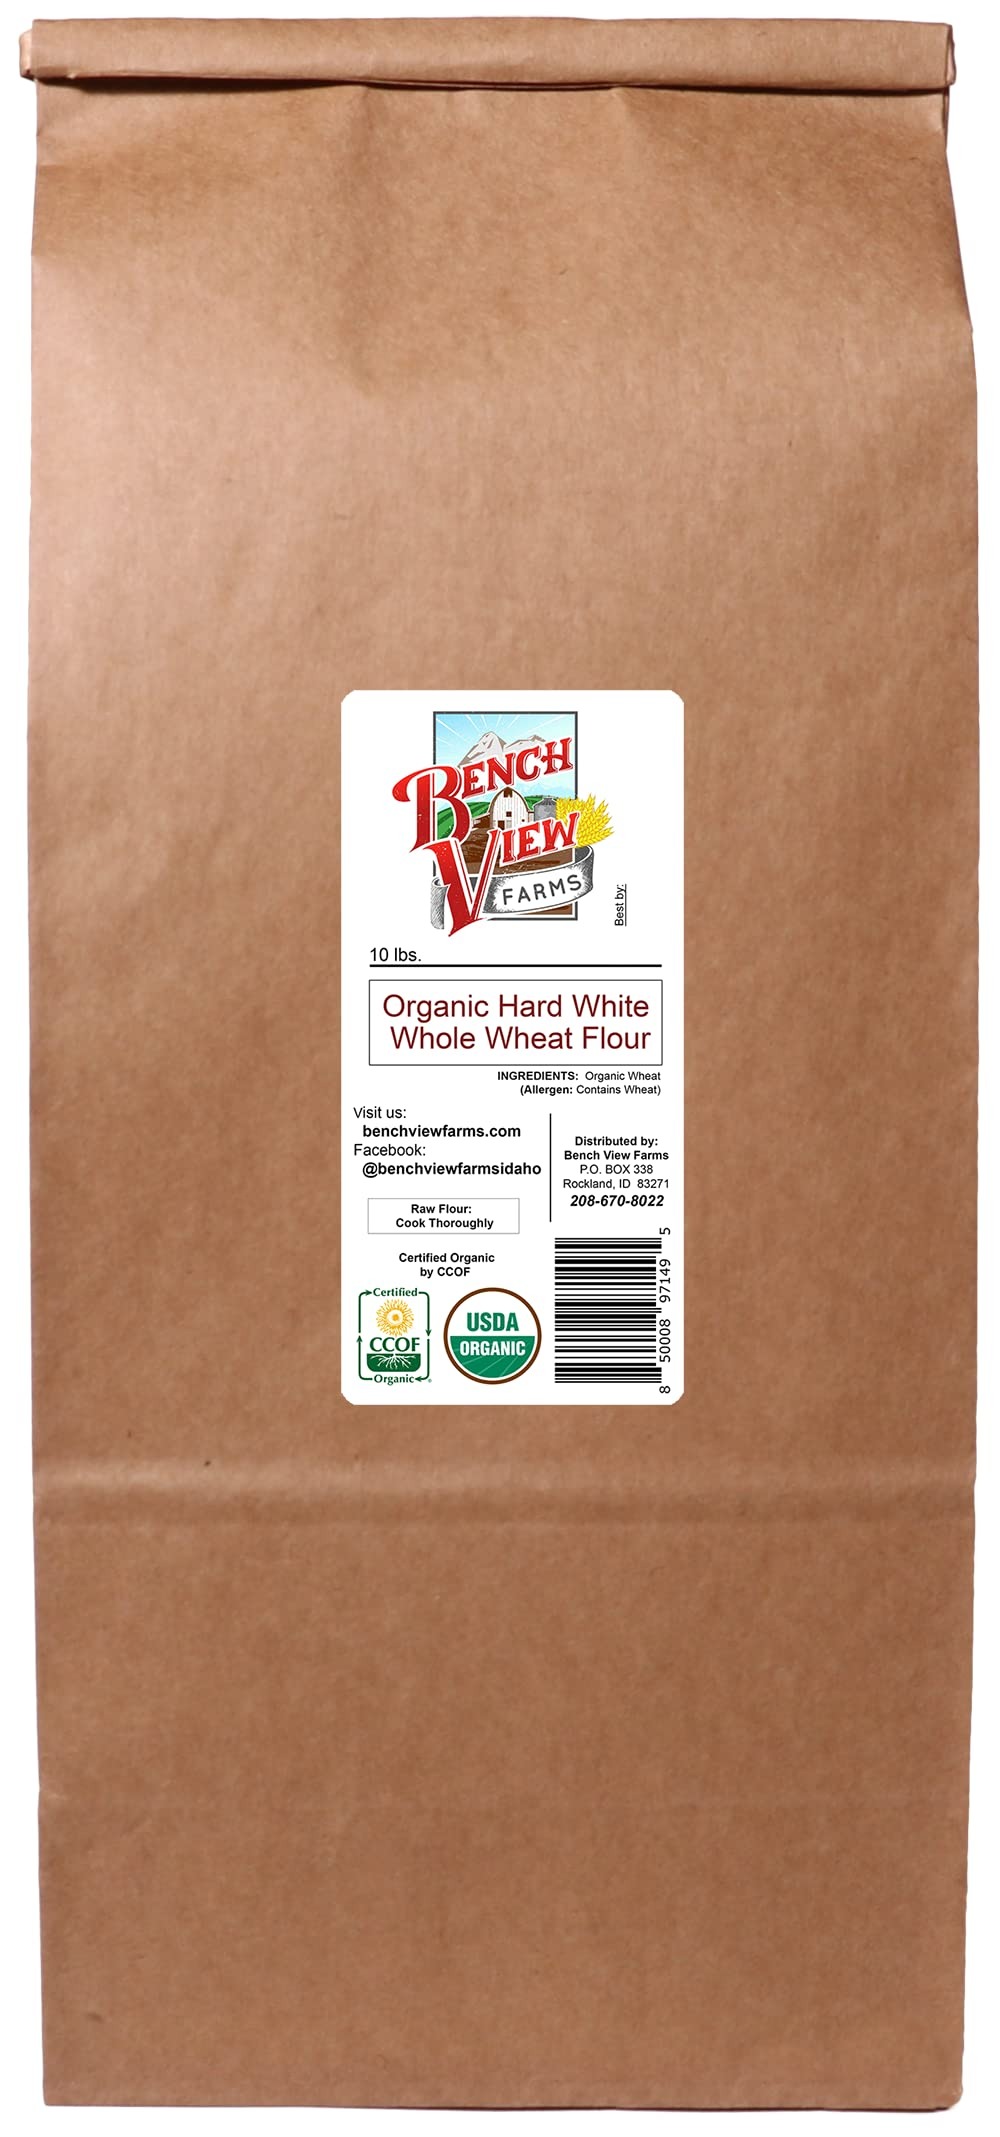
Item Name: Organic Hard White Whole Wheat Flour - 10lbs
Bullet Point 1: Grown in the U.S.A. by 5th generation family farmers.
Bullet Point 2: Grown, ground, packaged and sent out directly from our farm - no middle man.
Bullet Point 3: Certified U.S.D.A. Organic by C.C.O.F.
Bullet Point 4: Non-G.M.O.
Bullet Point 5: 100% Whole Grain Hard White Flour
Product Description: 10 pounds of freshly ground Organic Hard White Whole Wheat Flour. <br> We grind it the same day you order it. Delicious tasting and ready to bake. <br> Whole Wheat Flour can last a long time if stored properly. It will fare best in an airtight container stored in a cool dark location. Whole-grain flours contain all three parts of the grain (A.K.A. Berry); the bran, germ and endosperm, making them high in fiber and nutrition but also prone to spoiling faster since the bran and germ contain oils that ruin the flavor when they oxidize.
Value: 160.0
Unit: Ounce

Price: 33.99